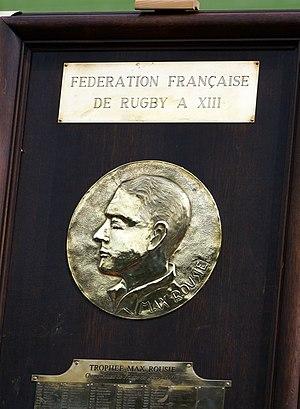
Le bouclier Max-Rousié ou trophée Max-Rousié est la récompense décernée à l'équipe victorieuse du championnat de France de rugby à XIII.
Le championnat de France de rugby à XIII, aujourd'hui appelé championnat de France Élite 1, est une compétition annuelle mettant aux prises les meilleurs clubs professionnels de rugby à XIII en France. Créé en 1934 et organisé par la Fédération française de rugby à XIII, sa formule a beaucoup évolué au cours de son histoire.